König-class battleship

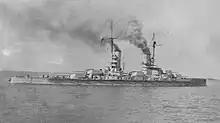
One of the -class battleships in 1915 or 1916

The -class ships were long at the waterline, and long overall. They had a beam of , a forward draft of , and a rear draft of . As designed, the s displaced normally, but at full load, they displaced . The hulls were constructed with transverse and longitudinal steel frames, over which the outer hull plates were riveted. The ships' hulls each contained eighteen watertight compartments and were equipped with a double bottom that ran for 88% of the length of the hull. A long forecastle deck ran from the stem to the aft superfiring barbette. The ships' superstructure was minimal, consisting of a set of forward and aft conning towers, though was built as a squadron flagship and accordingly received a larger bridge to accommodate an admiral's staff. In 1917, received an enlarged bridge similar to s as well. The first three ships were fitted with a pair of pole masts to support their spotting tops, though received a heavier tubular mast.